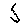
Label: 5